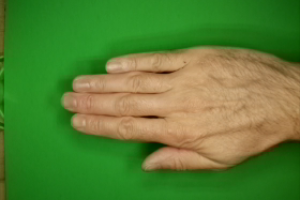
Label: paper